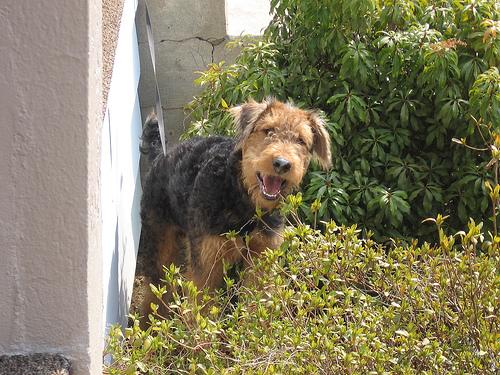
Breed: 200-n000008-Airedale